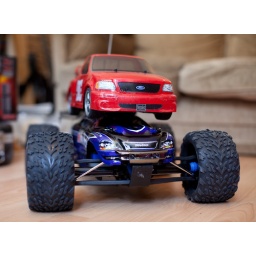
Comparison shots of my old Tamiya something-or-other RC car from around 2002 and my shiny new Traxxas E-Revo brushless.